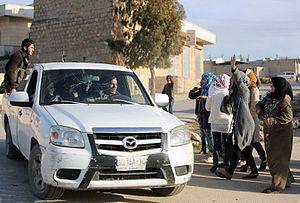
Le siège de Nobl et Zahraa a eu lieu pendant la guerre civile syrienne. Il débute le 19 juillet 2012, lorsque les deux petites villes de Nobl et de Zahraa, dont les populations sont à majorité chiite, commencent à être encerclées par les rebelles. L'encerclement n'est cependant pas complet, les positions à l'ouest étant tenues par les Kurdes des YPG. Le siège s'achève le 3 février 2016, lorsque l'armée syrienne et les milices chiites appuyées par l'Iran et la Russie parviennent à percer les lignes rebelles à l'est et à faire leur jonction avec les assiégés.